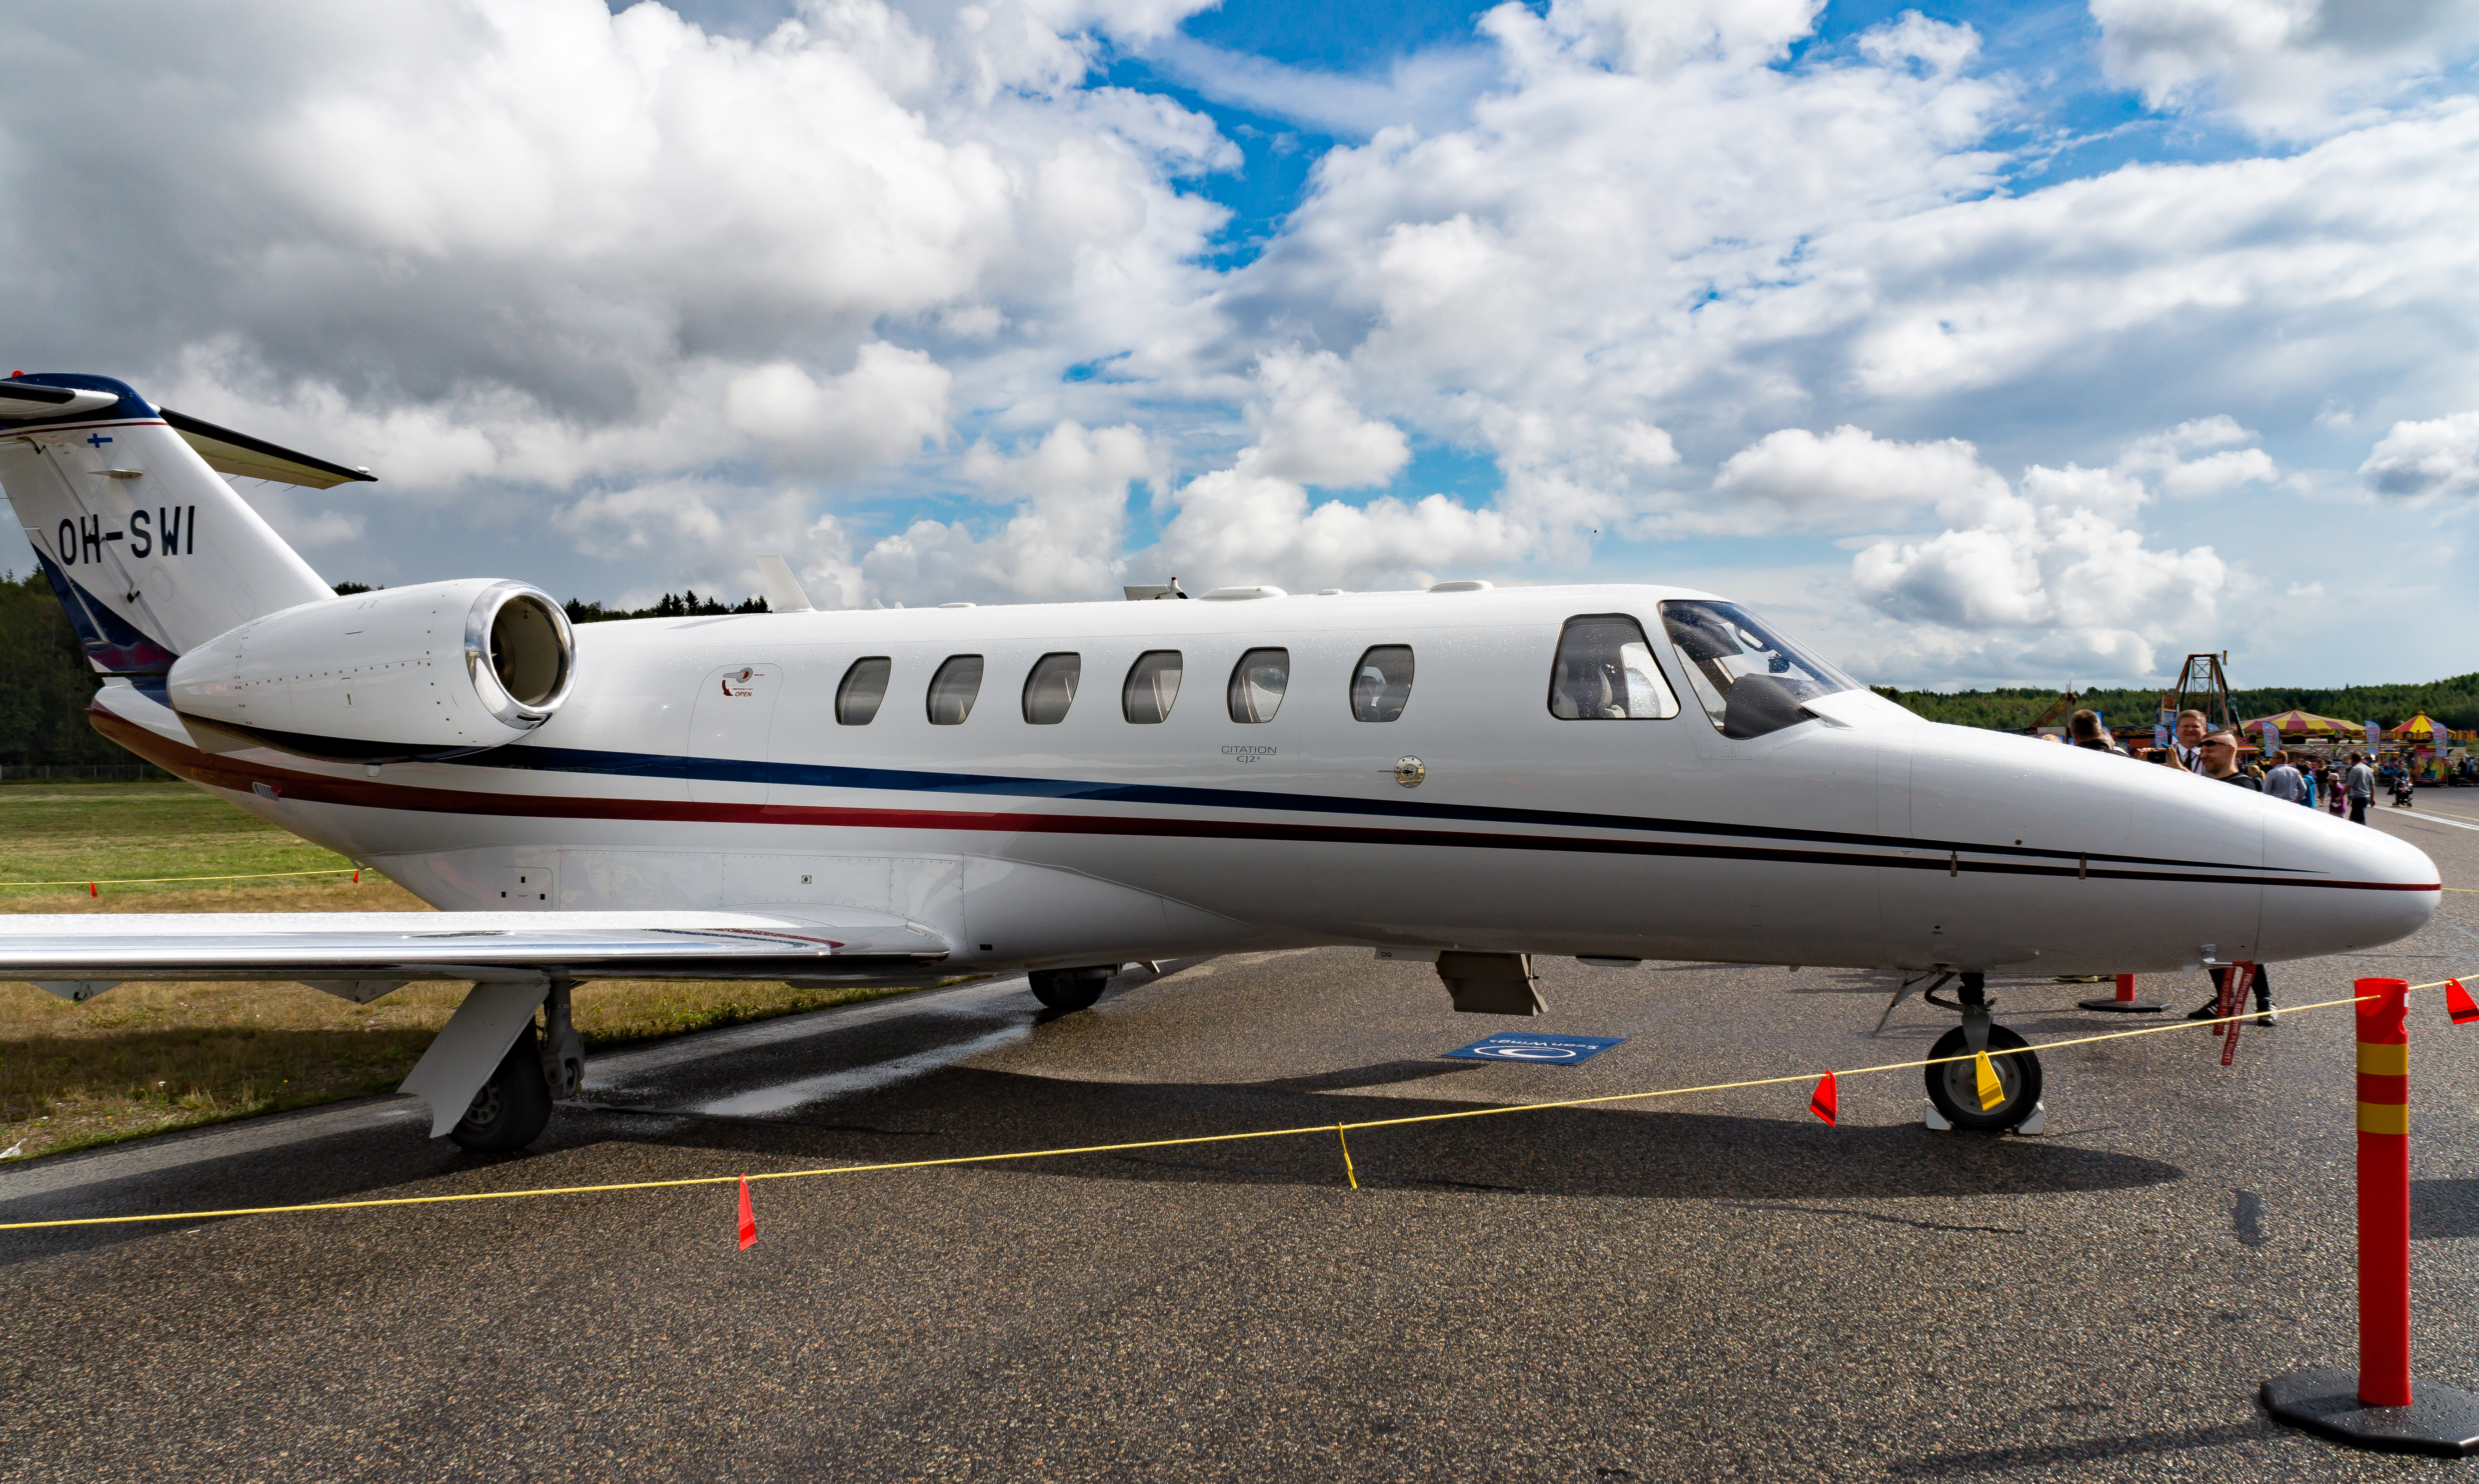
airport, airplane, plane, aircraft, jet, vehicle, airline, aviation, flight, business, finland, helsinki, airfield, helsinkimalmi, malmi, cessna, citationjet, cj2, 525a, light aircraft, jet aircraft, atmosphere of earth, aircraft engine, business jet, gulfstream v, gulfstream g100, gulfstream iii, learjet 35, bombardier challenger 600